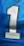
Number: 1